White stork

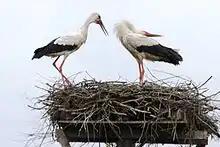
The first known pair in Finland (2015), representing a northward expansion compared to the species' historical breeding range

Several bird species often nest within the large nests of the white stork. Regular occupants are house sparrows, tree sparrows, and common starlings; less common residents include Eurasian kestrels, little owls, European rollers, white wagtails, black redstarts, Eurasian jackdaws, and Spanish sparrows. Active nests may attract insectivorous birds such as swallows, martins, and swifts, where they prey on insects flying around. Paired birds greet by engaging in up-down and head-shaking crouch displays, and clattering the beak while throwing back the head. Pairs copulate frequently throughout the month before eggs are laid. High-frequency pair copulation is usually associated with sperm competition and high frequency of extra-pair copulation. It has been considered that extra-pair copulation rates were low but a 2016 DNA sample study suggests that extra-pair copulation occasionally occurs in white storks. Despite the relatively high extra-pair paternity occurrence compared to other long-lived monogamous birds, white storks form strong pair bonds and high nest fidelity maintained across years.